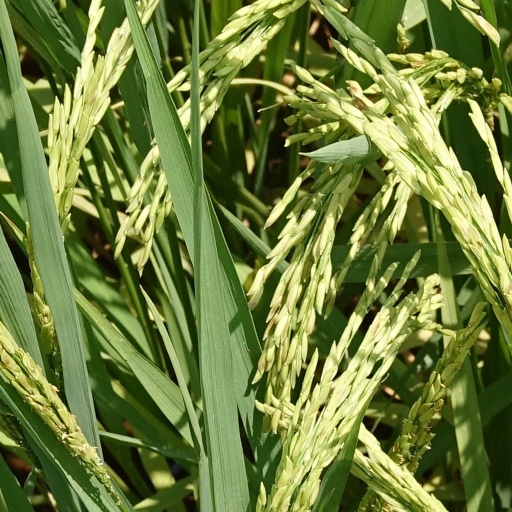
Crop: rice